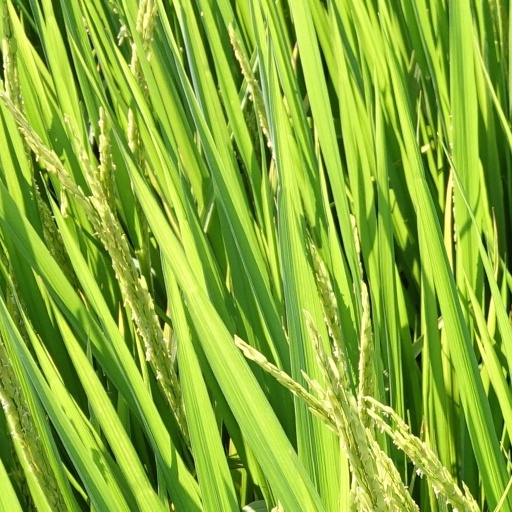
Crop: rice